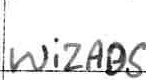
Label: Wizards